Jens Schou Fabricius

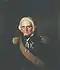
Jens Schow Fabricius by Christian Olsen

]Vice-Admiral Jens Schou Fabricius (3 March 1758 – 6 April 1841) was a Norwegian naval officer who served as Minister of the Navy from 1817 to 1818. He served as a representative for "Søe-Deffensionen" at the Norwegian Constitutional Assembly at Eidsvoll in 1814. During his naval career he served first the Danish-Norwegian Crown until the separation in 1814 of Norway and Denmark, and thereafter the Norwegian-Swedish Crown. Fabricius retired from the navy as a vice admiral.